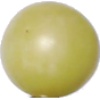
Label: Grape White 2